Giordano Cottur

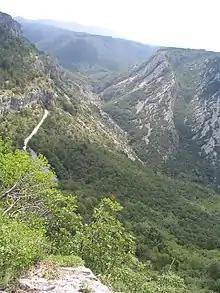
Photo of the Rosandra Valley with a section of the "Giordano Cottur cyclepath" visible on the left

His biography was published in 2009, titled "Giordano Cottur - Il padre il figlio e la bicicletta". His city of Trieste named a cyclepath after him beginning in the city center in and following the route of the former going through the Rosandra Valley up to the border with Slovenia, past .